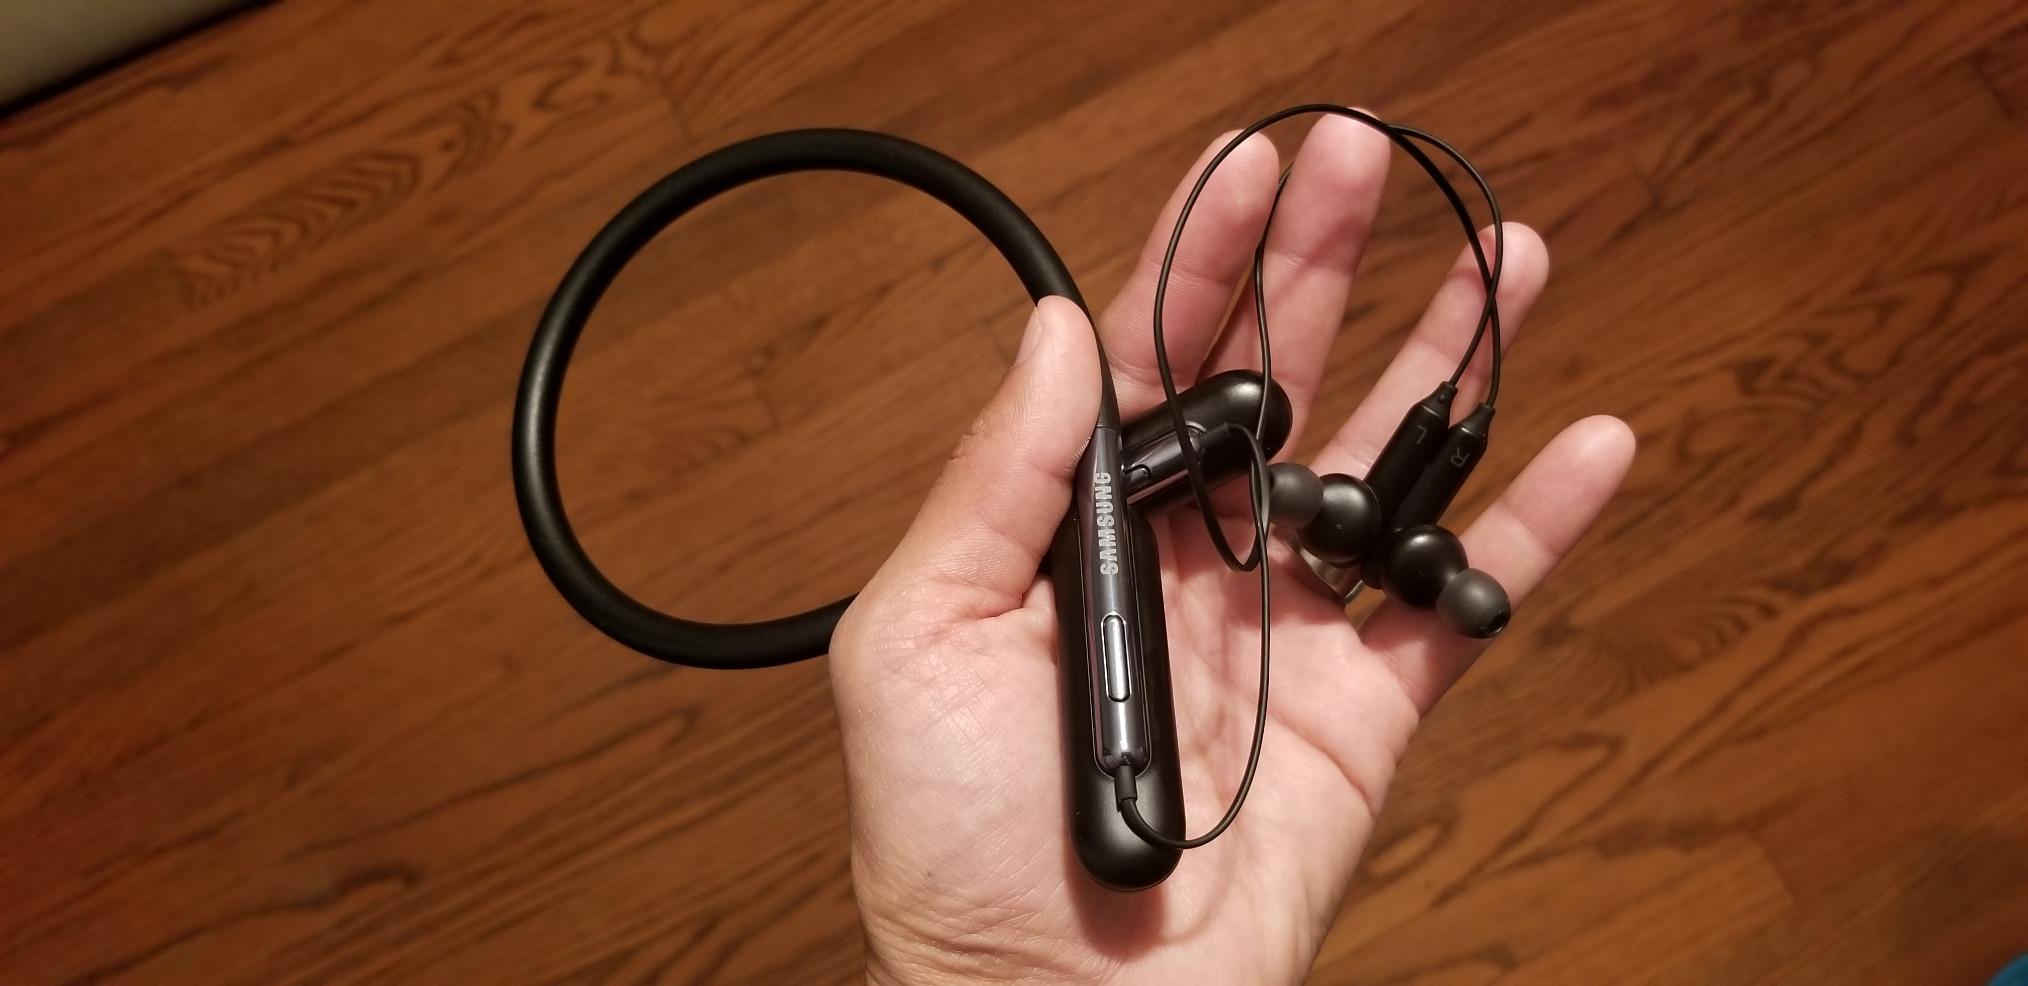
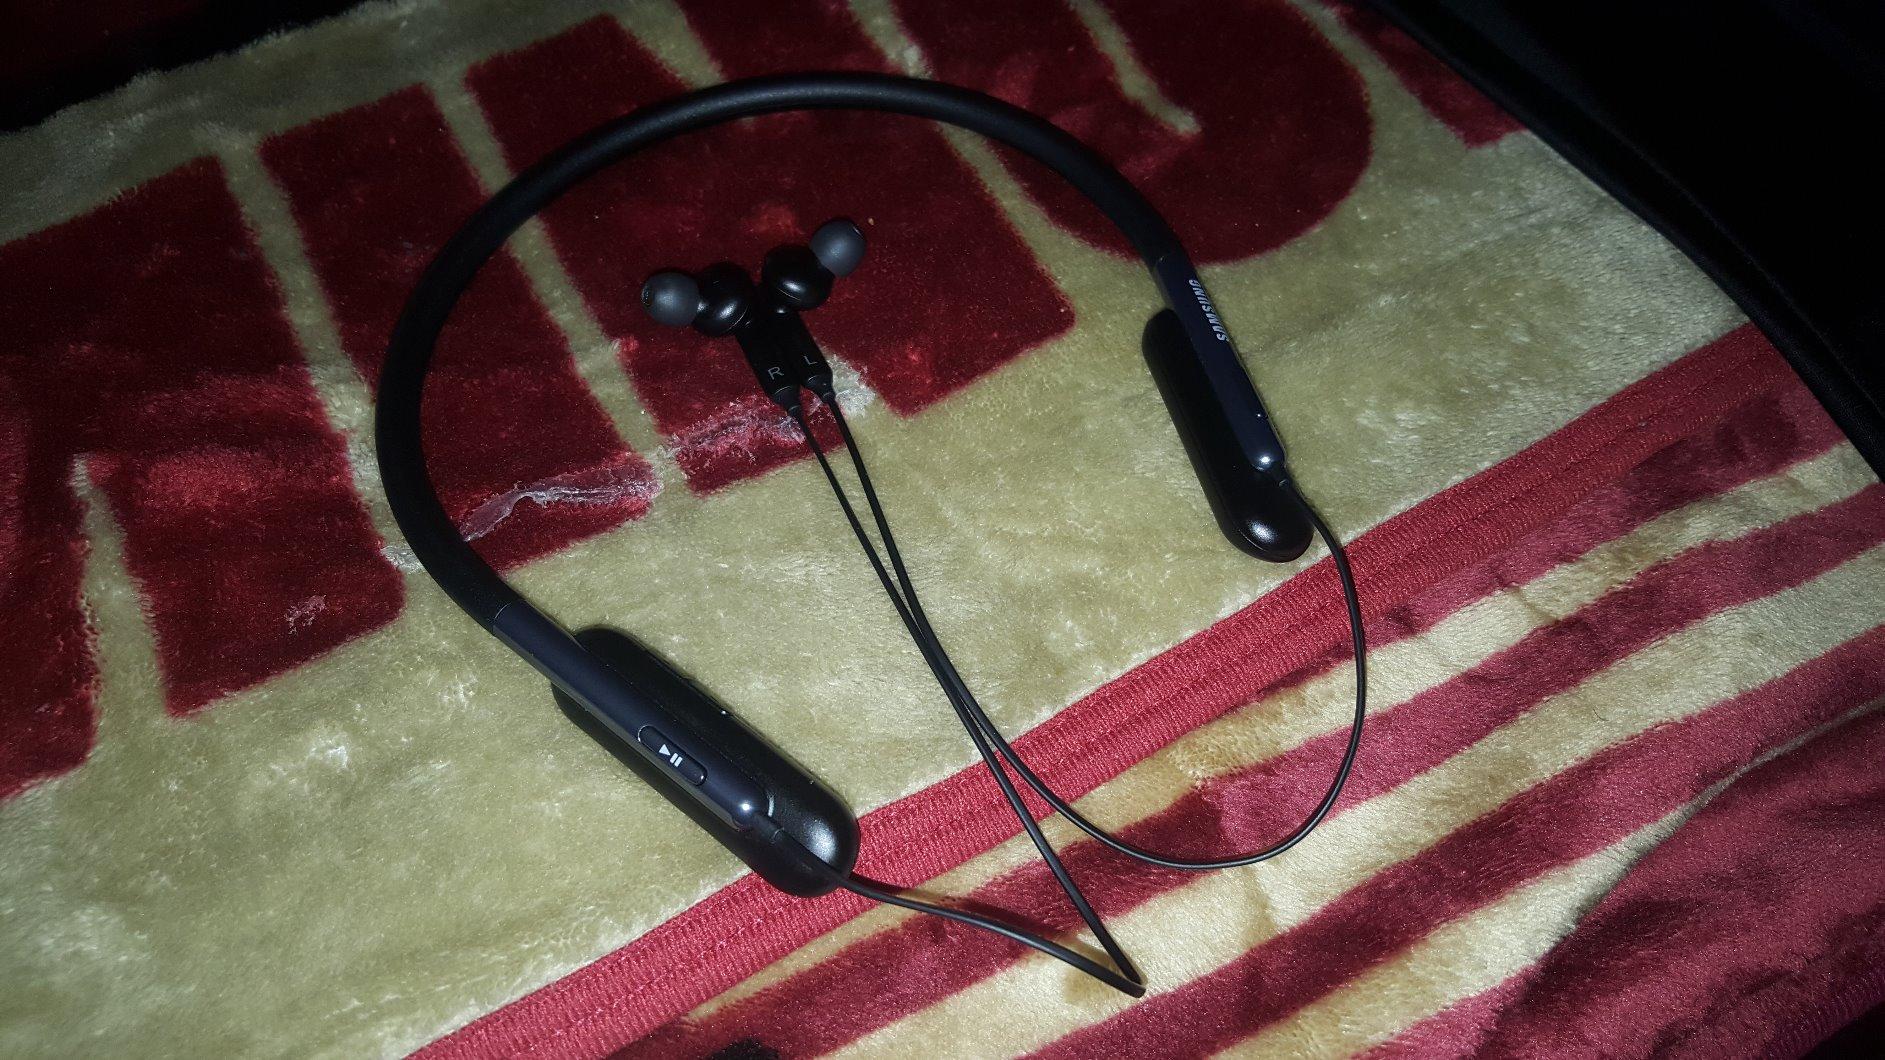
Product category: headphones
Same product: yes